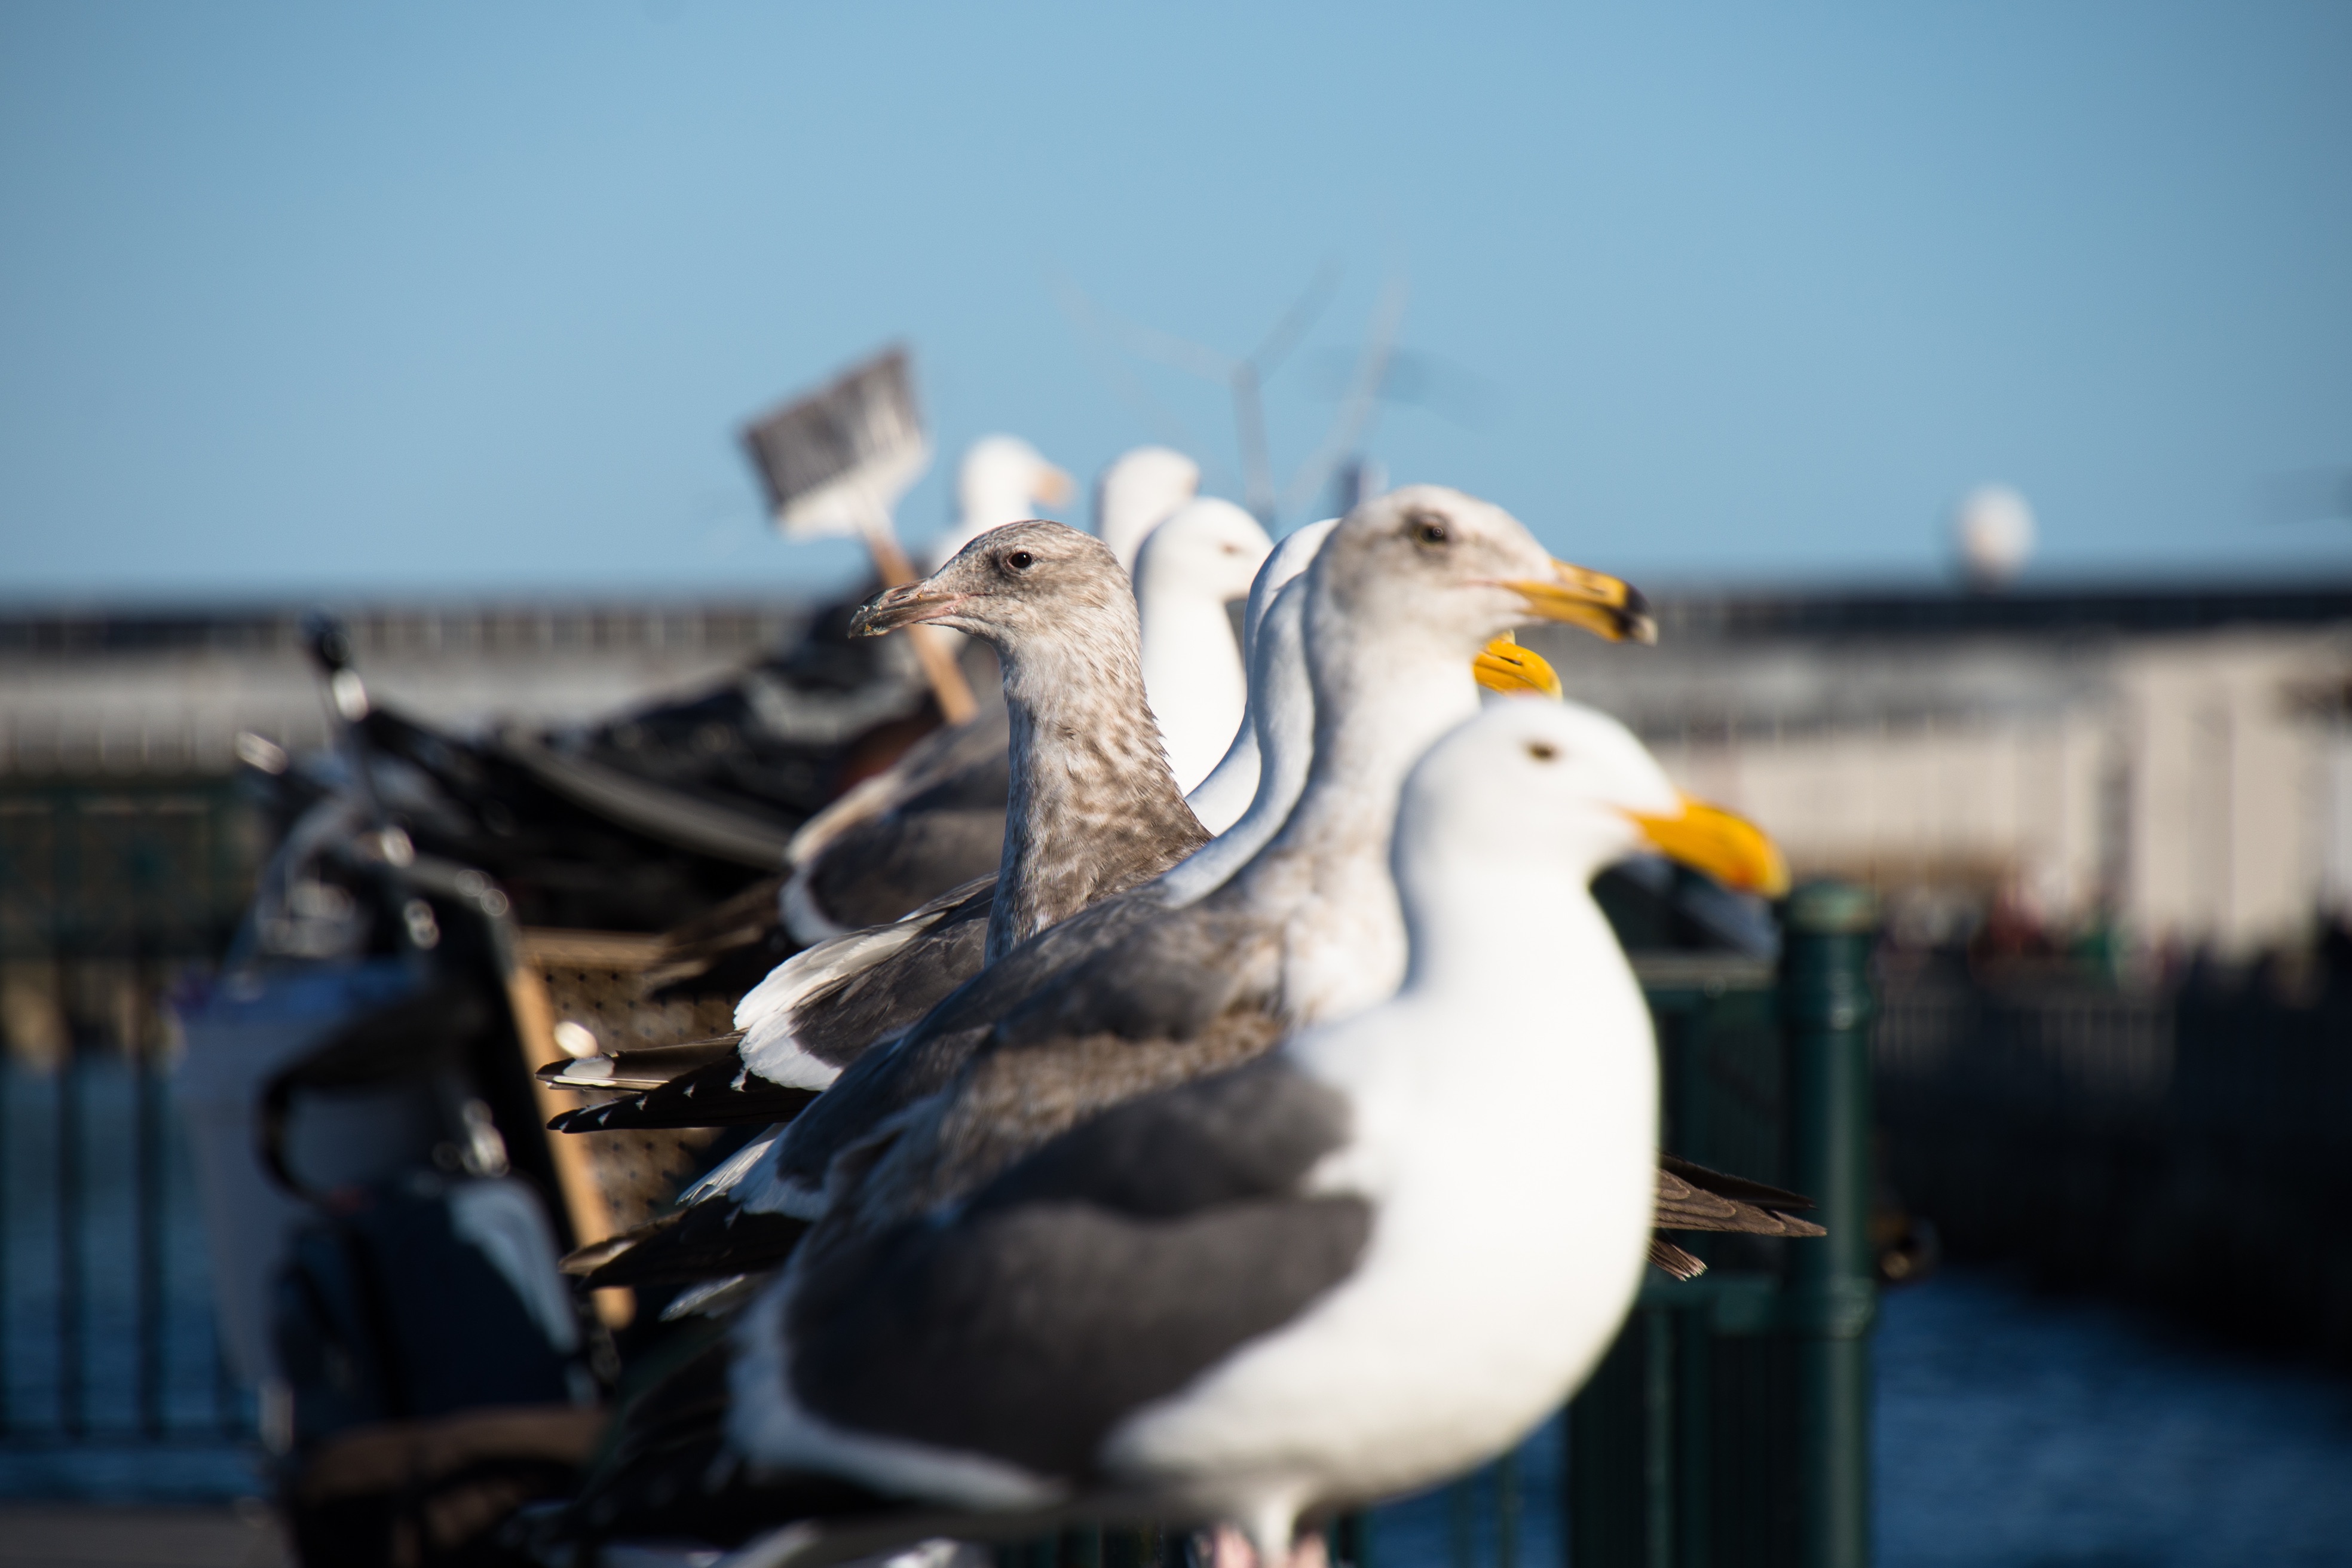
bird, wing, seabird, seagull, wildlife, gull, beak, fauna, vertebrate, charadriiformes